Tongo Tongo ambush

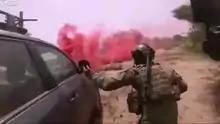
Bryan Black and Jeremiah Johnson alongside their unarmored SUV

The eight vehicle convoy left the village at 11:35 a.m. on their planned route back to base. Approximately outside of the village, armed ISGS militants believed to be led by Doundou Chefou, a lieutenant in the terrorist group given the code name "Naylor Road" by US forces, began their assault against the rear of the convoy. The militants, who had arrived with a dozen technicals and about 20 motorcycles and were equipped with small arms, vehicle mounted heavy machine guns, rocket propelled grenades, and mortars had allowed the convoy to move through the kill zone before attacking, trapping the rear of the convoy.